Qutbuddin Bakhtiar Kaki

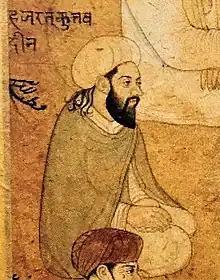
Detail of Khawaja Qutub-ud-din from a Guler painting showing an imaginary meeting of Sufi saints

"Quṭb al-Aqṭāb" Khwāja Sayyid Muḥammad Bakhtiyār al-Ḥusaynī, Quṭb al-Dīn Bakhtiyār Kākī (born 1173 – died 1235) was a Sunni Muslim Sufi mystic, saint and scholar of the Chishti Order from Delhi, India. He was the disciple and the spiritual successor of Mu'in al-Din Chishti as head of the Chishti order. Before him the Chishti order in India was confined to Ajmer and Nagaur. He played a major role in establishing the order securely in Delhi. His Dargah is located adjacent to Zafar Mahal in Mehrauli, and is also the venue of his annual Urs festivities. The Urs was held in high regard by many rulers of Delhi like Iltutmish who built a nearby stepwell, "Gandhak ki Baoli" for him, Sher Shah Suri who built a grand gateway, Bahadur Shah I who built the Moti Masjid mosque nearby and Farrukhsiyar who added a marble screen and a mosque.